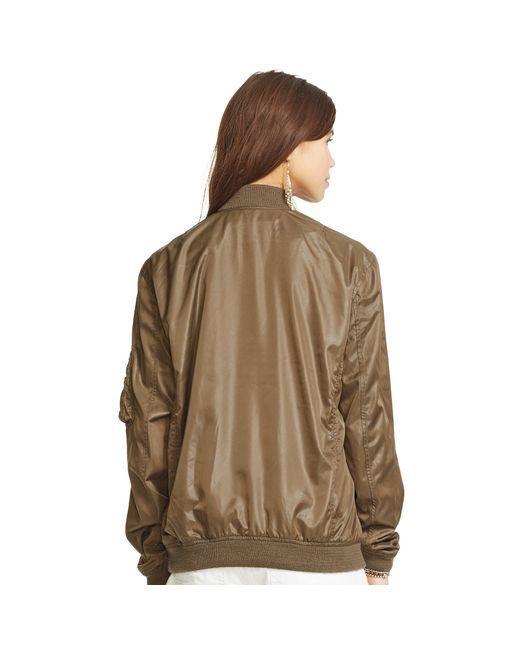
Damen braune Nylon Bomberjacke lässig